Gymnich meeting

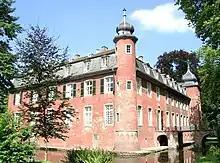
The Schloss Gymnich in Germany, the location of the first informal meeting of EU foreign ministers

A Gymnich meeting is an informal meeting of the foreign ministers of the member states of the European Union, organized every six months according to the rotating Presidency of the Council of the European Union since 1974. The ministers are not accompanied by their assistants, which makes the environment easier for informal and frank exchanges of views. This type of meeting received its name from the first of such events held at in Erftstadt, North Rhine-Westphalia, Germany.